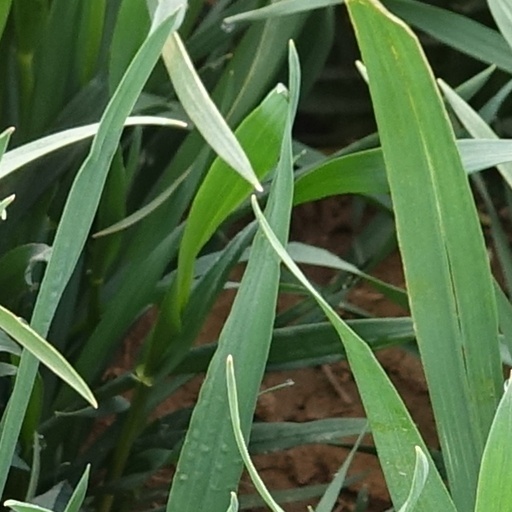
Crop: wheat